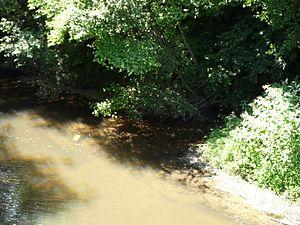
L'Isle au niveau de sa confluence avec le Périgord (provenant de la droite), en aval de la route départementale 79, lieu-dit la Faye, Jumilhac-le-Grand, Dordogne, France.
Le Périgord est un ruisseau français des départements de la Haute-Vienne et de la Dordogne, en région Nouvelle-Aquitaine, affluent de l’Isle et sous-affluent de la Dordogne.